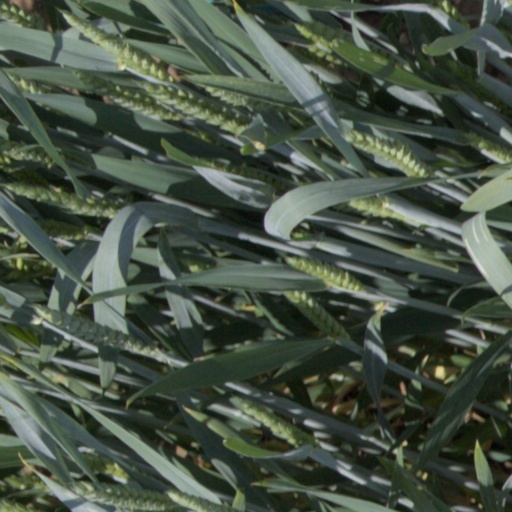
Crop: wheat